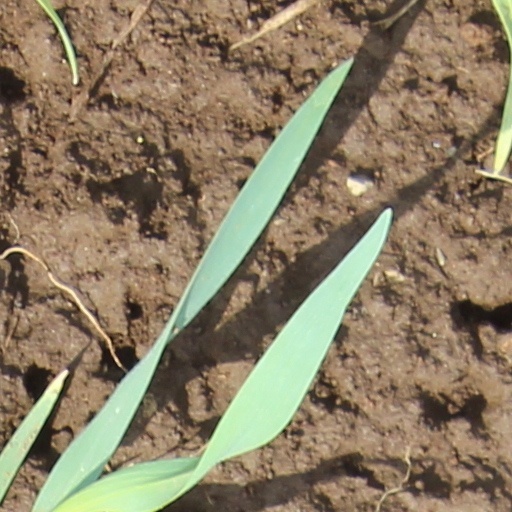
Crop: wheat